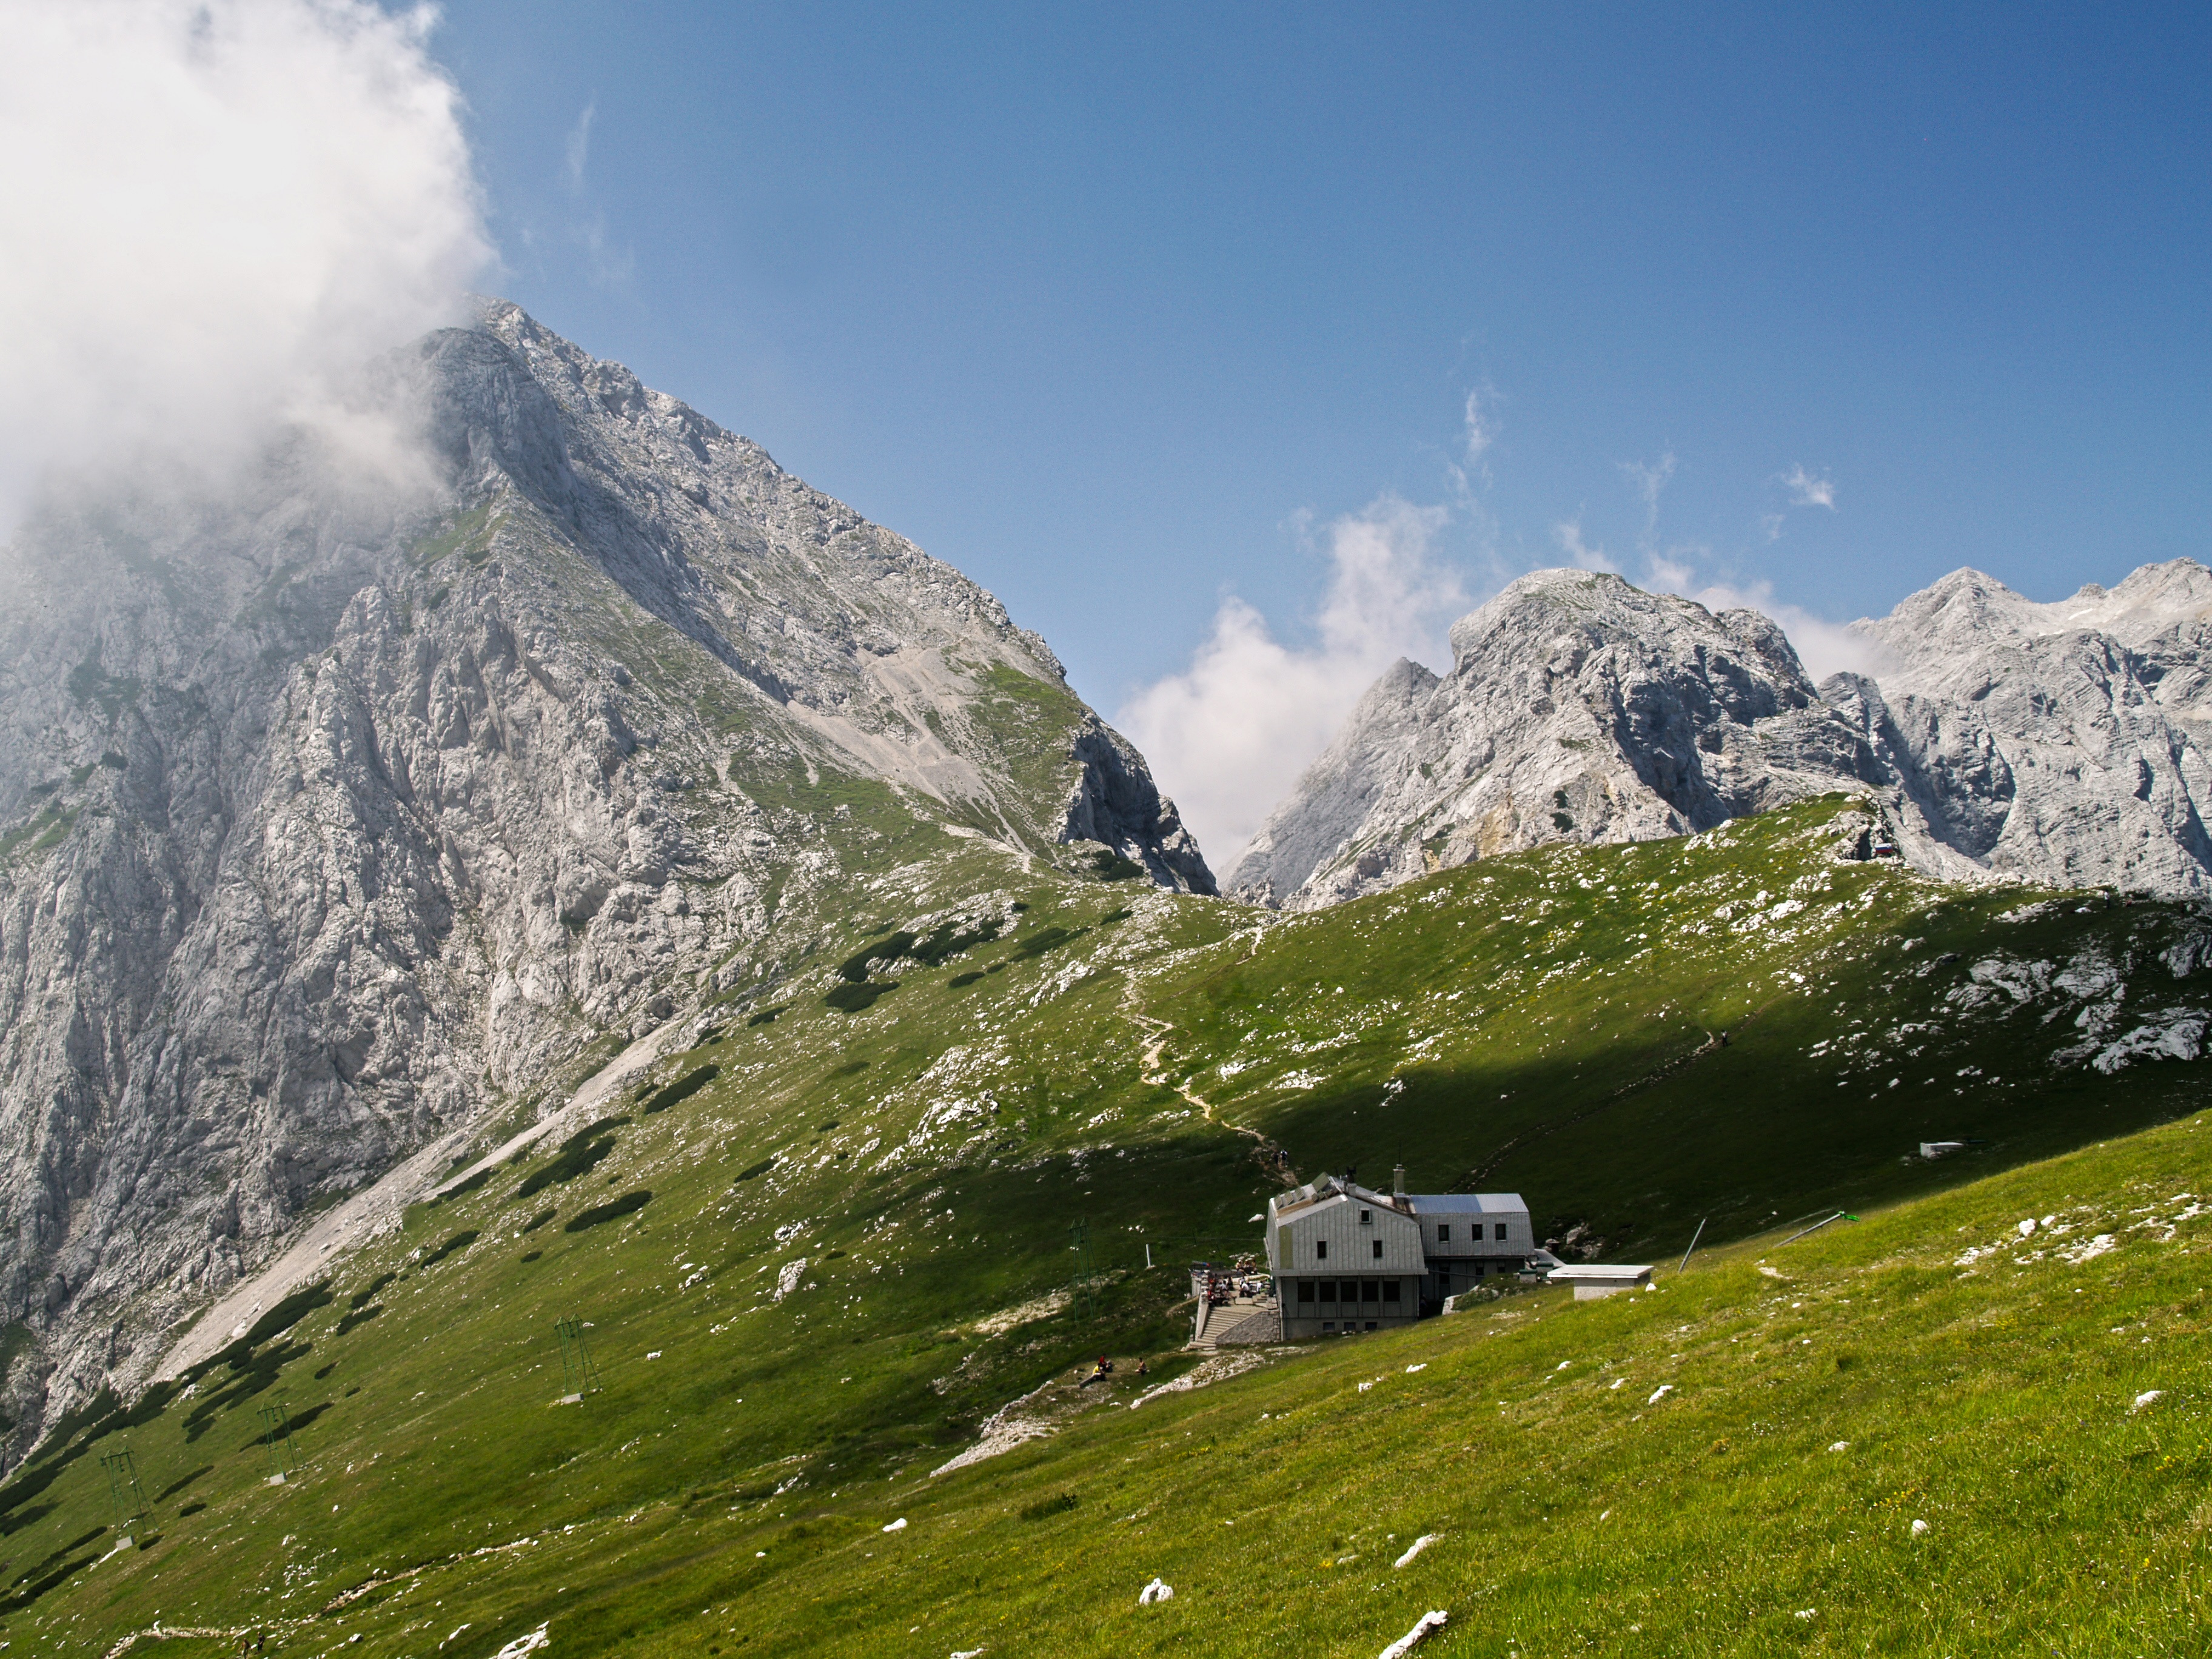
landscape, nature, outdoor, walking, mountain, sky, hiking, meadow, countryside, house, hill, adventure, valley, mountain range, rural, green, fjord, highland, ridge, summit, clouds, sports, alps, backpacking, landscapes, plateau, beautiful, fell, cirque, landform, nature landscape, beautiful landscape, mountain pass, geographical feature, mountainous landforms